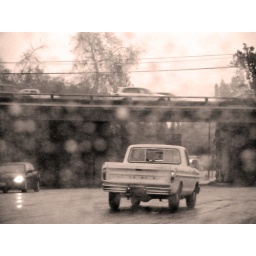
truck crossing laurel canyon in the rain